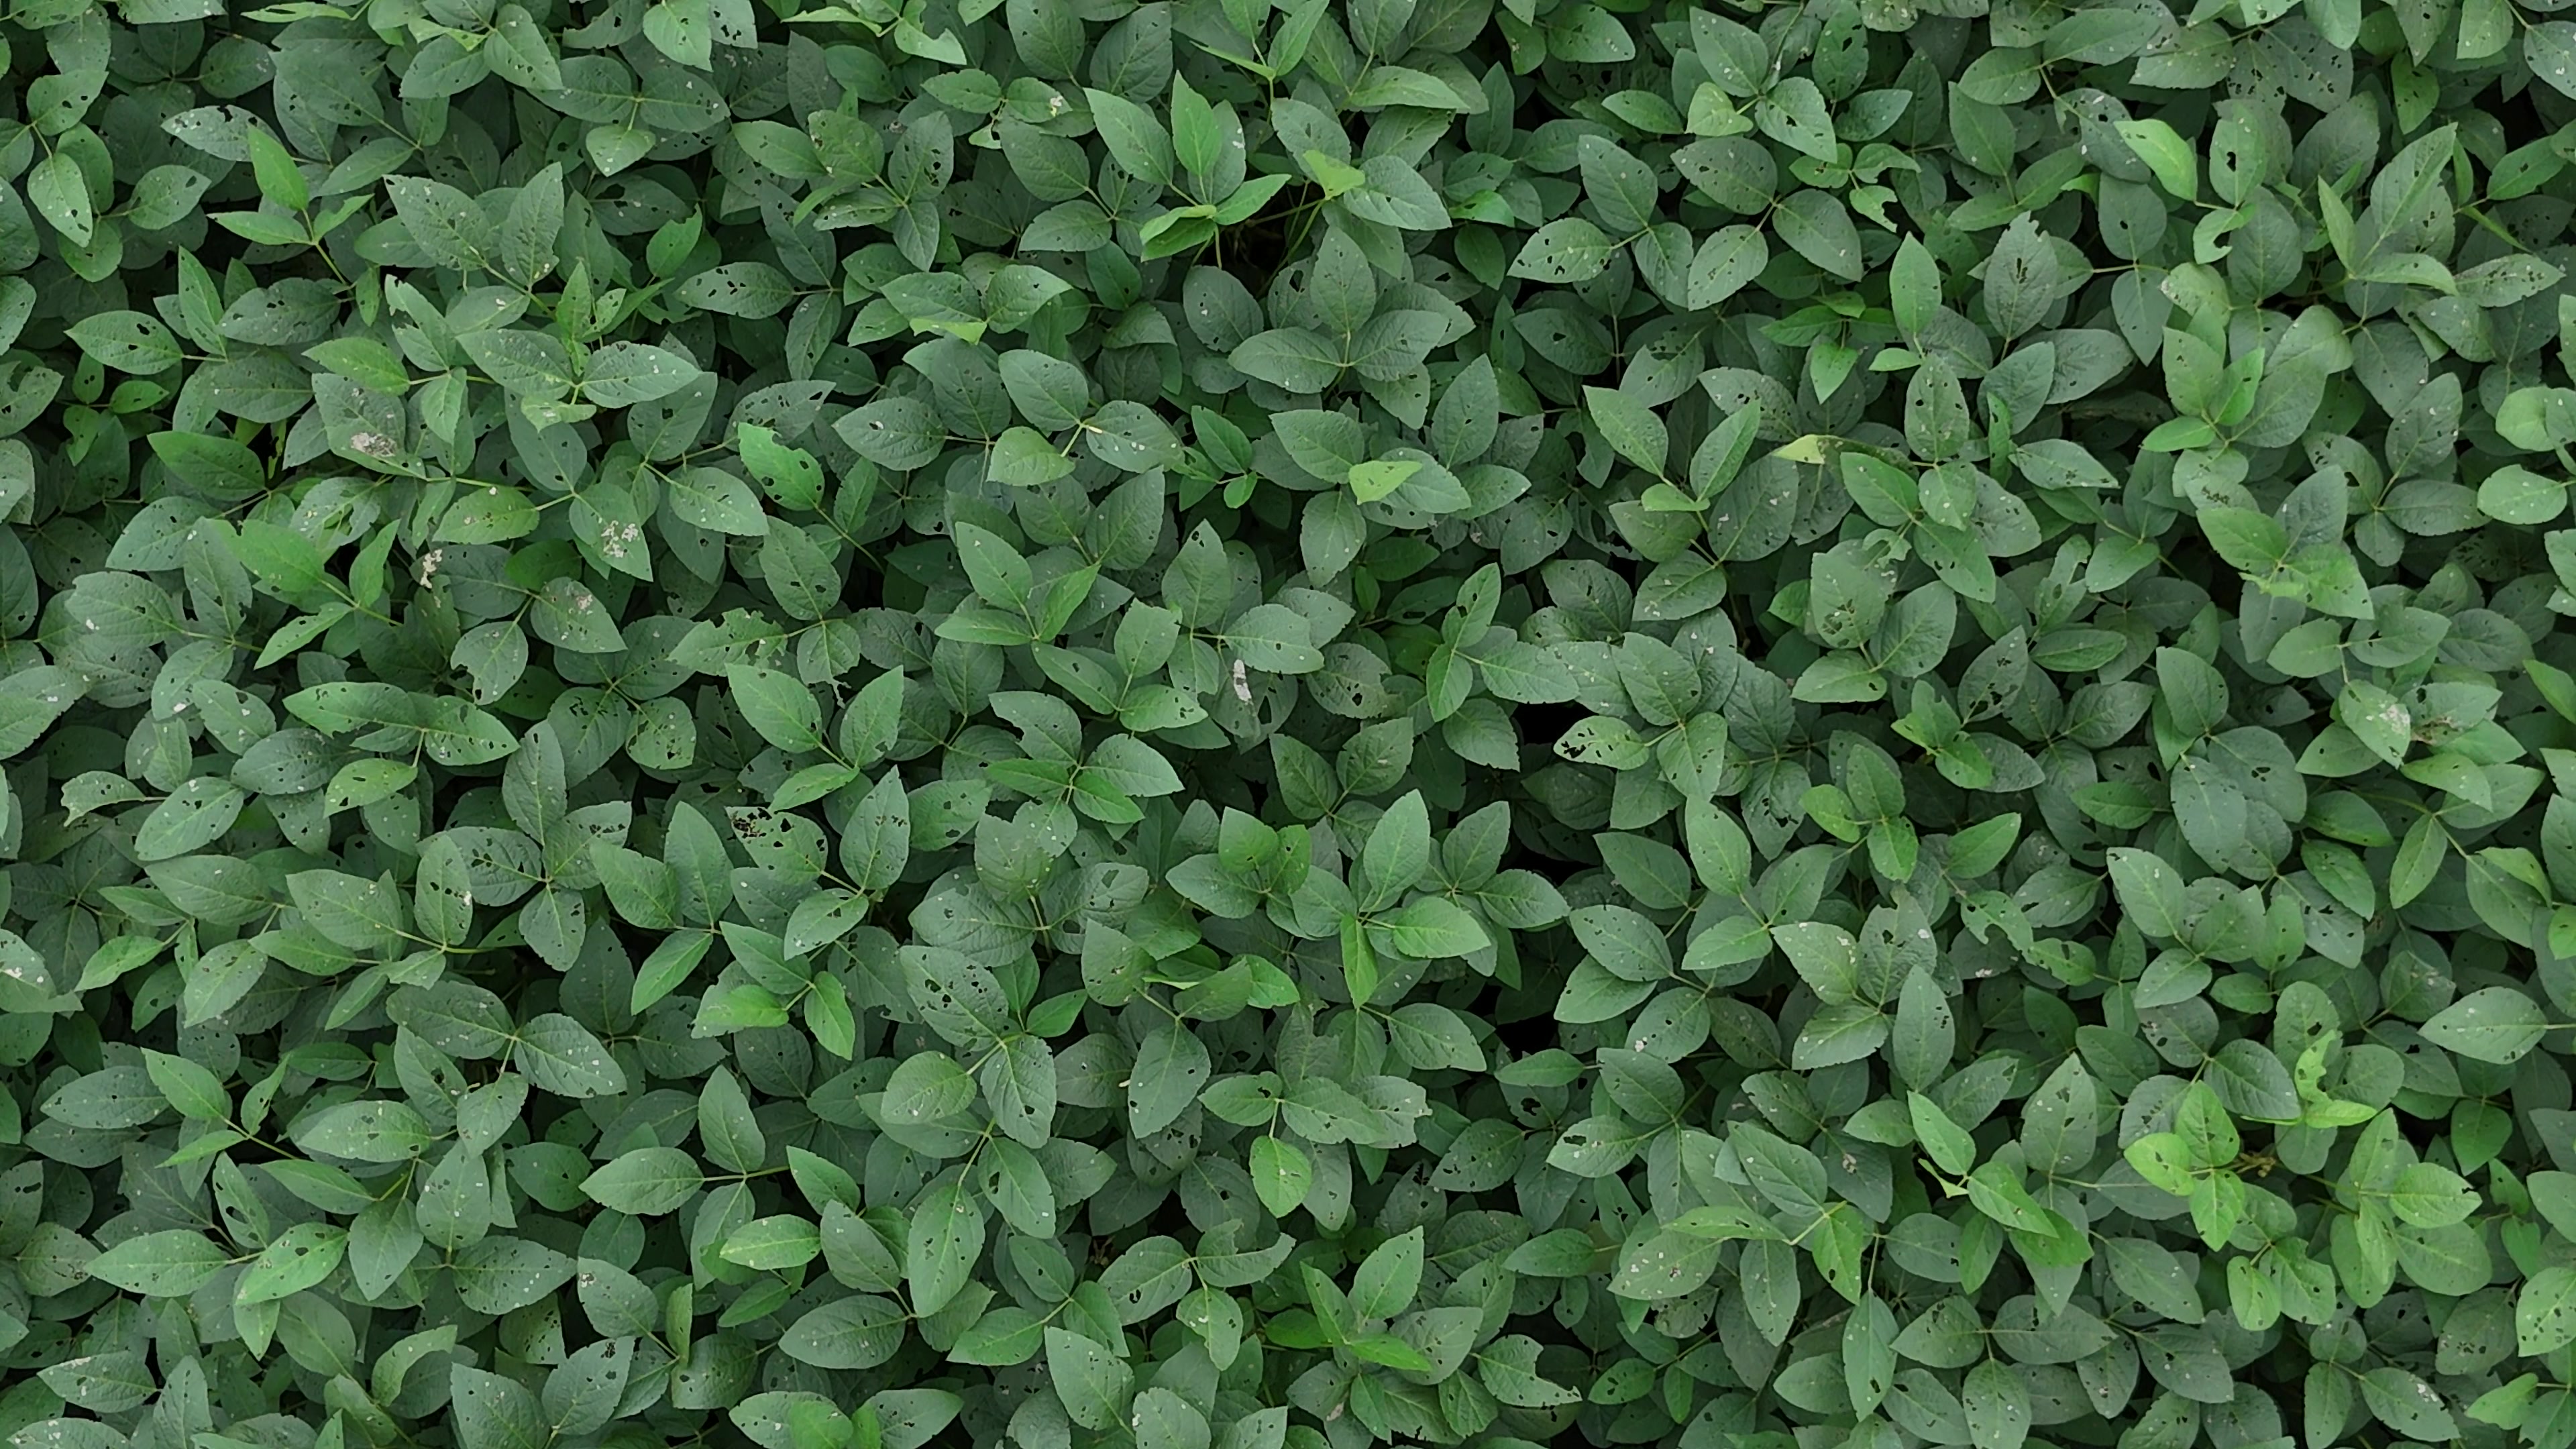
Label: Semilooper_Pest